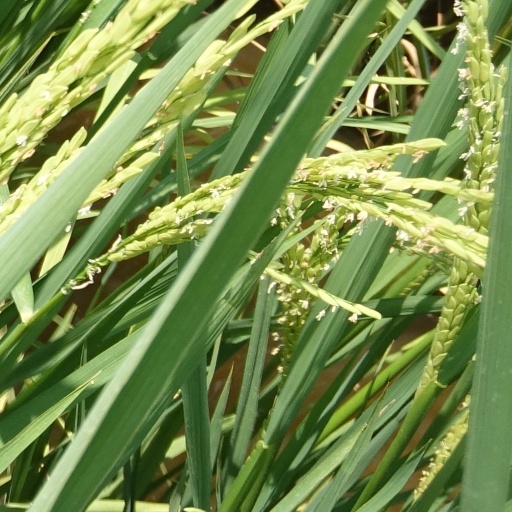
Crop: rice